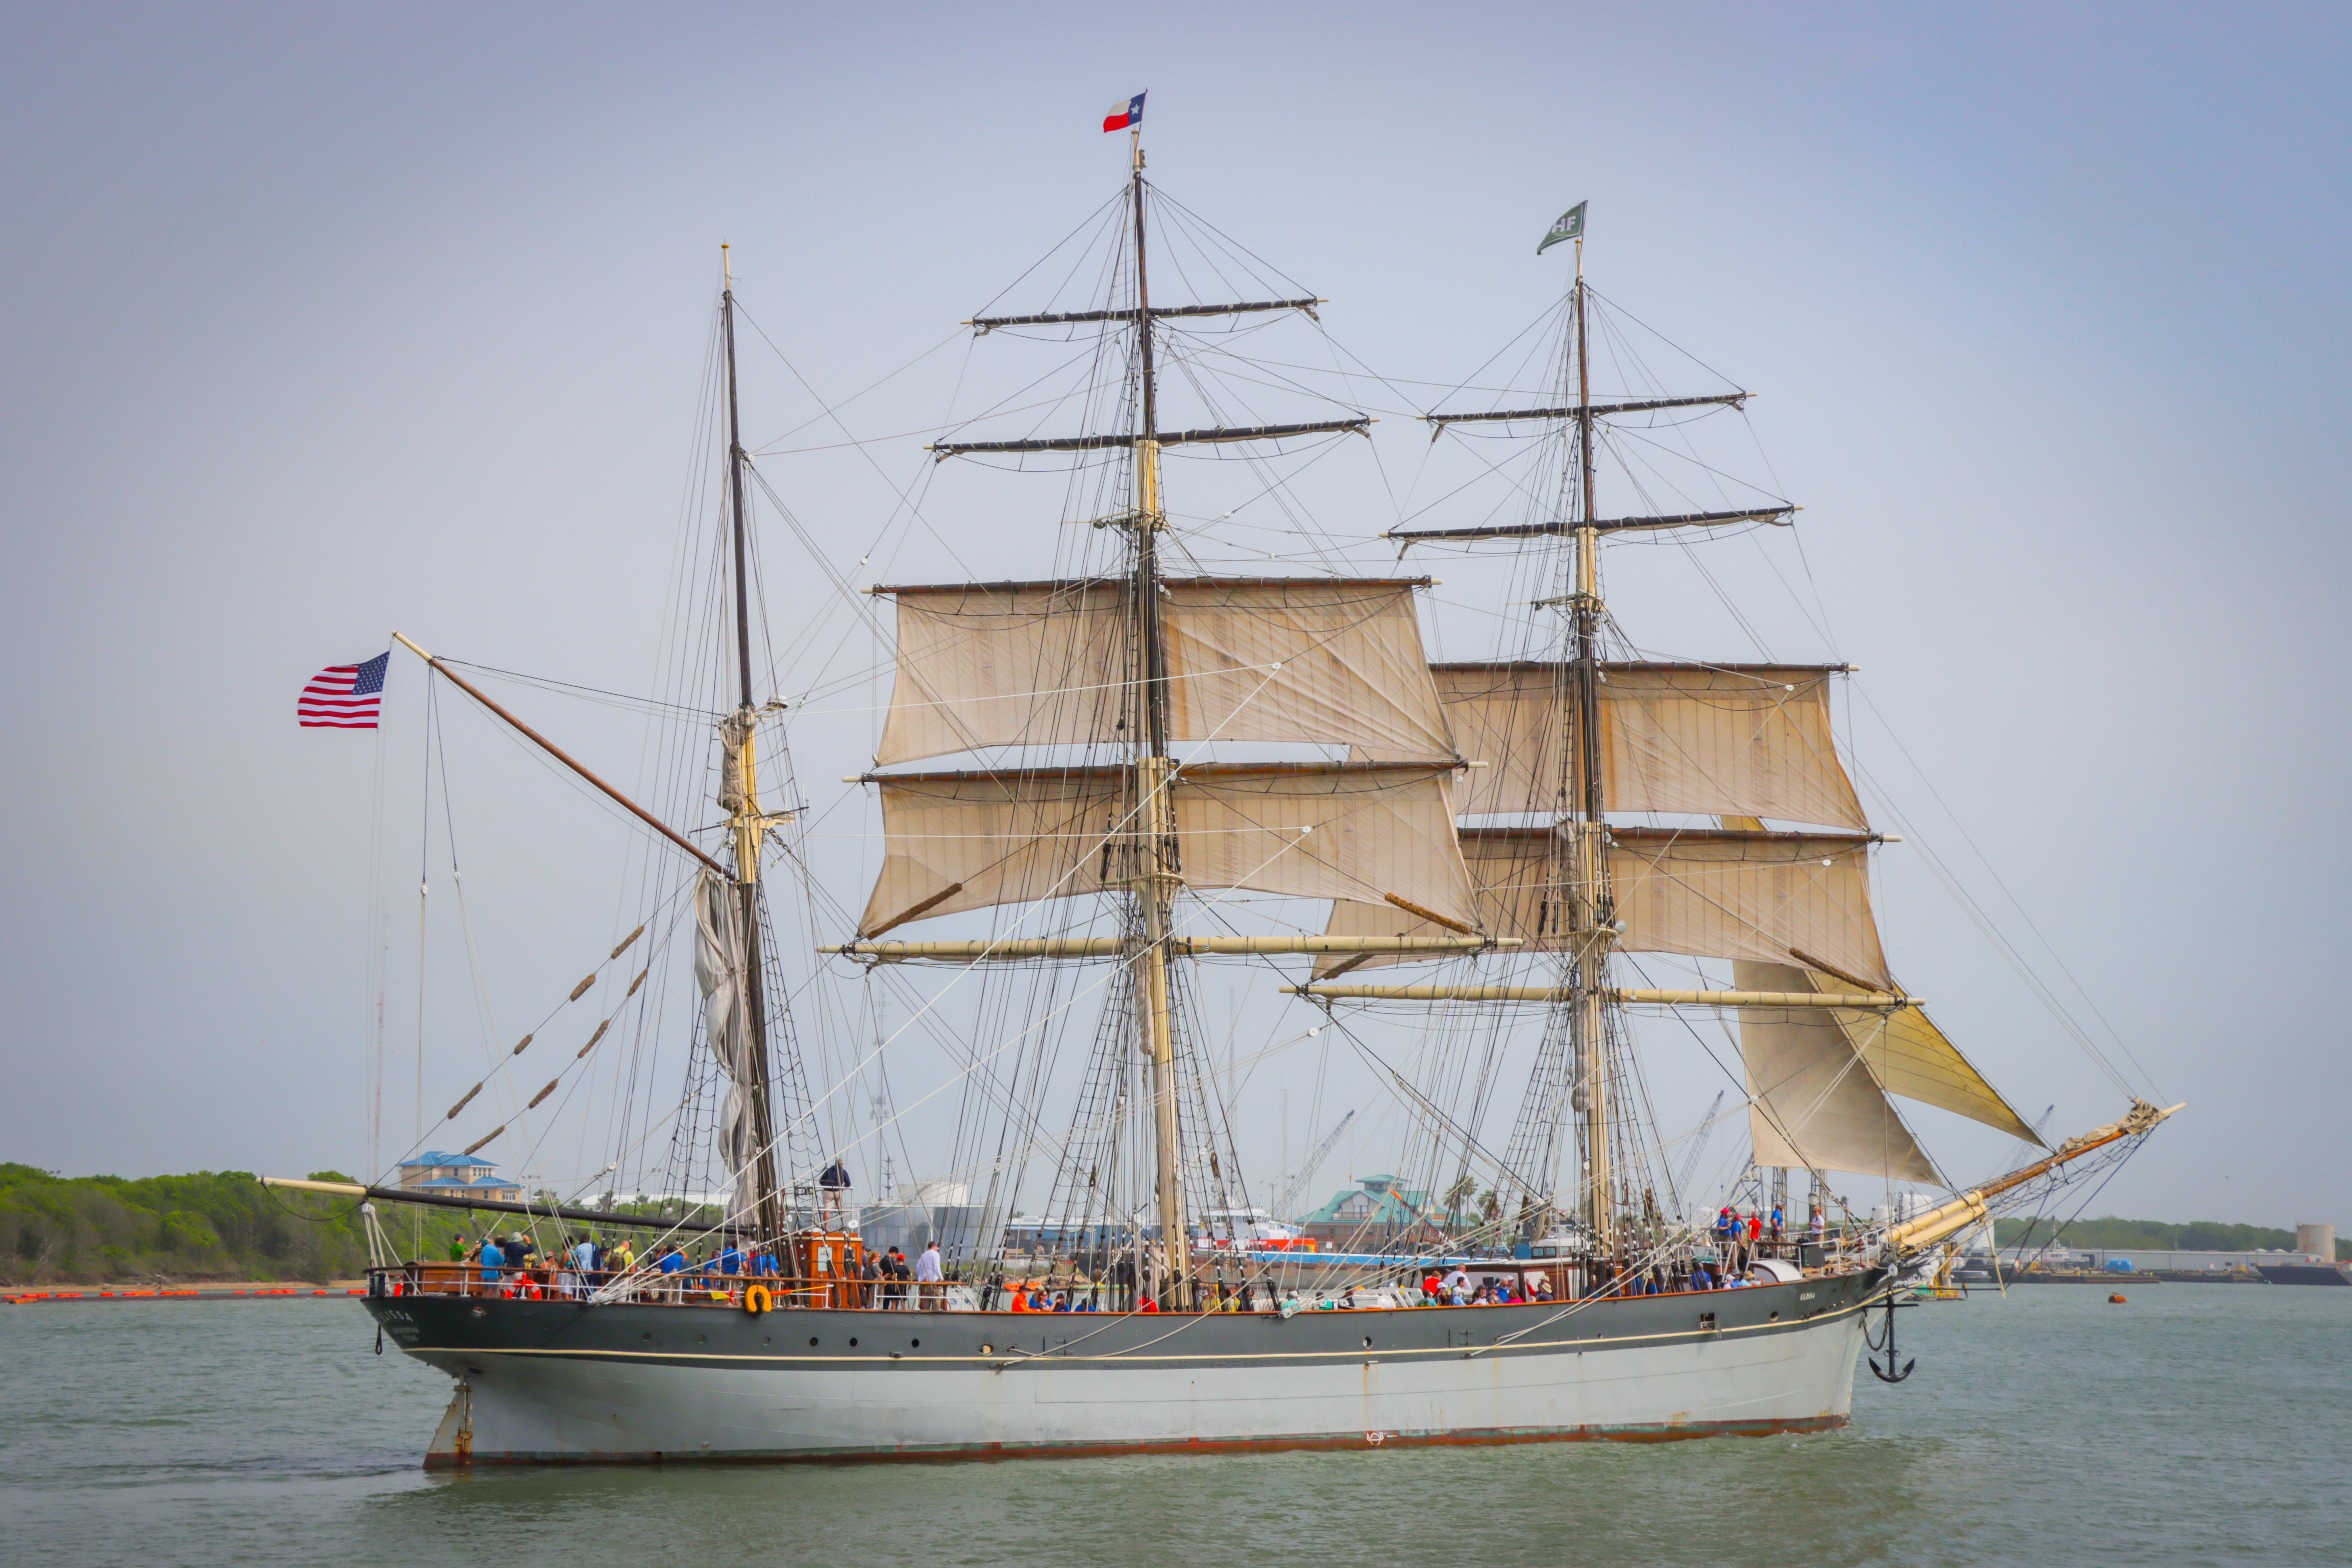
outdoors, water, sky, galvestonbay, texas, boat, watercraft, mast, liquid, vehicle, ship, sailboat, art, tall ship, sailing ship, lake, full rigged ship, ship replica, water transportation, east indiaman, galiot, barquentine, sail, sloop of war, windjammer